Sweet and Hot

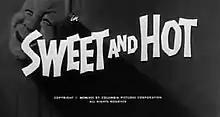

Sweet and Hot is a 1958 short subject directed by Jules White starring American slapstick comedy team The Three Stooges (Moe Howard, Larry Fine and Joe Besser). It is the 186th entry in the series released by Columbia Pictures starring the comedians, who released 190 shorts for the studio between 1934 and 1959.